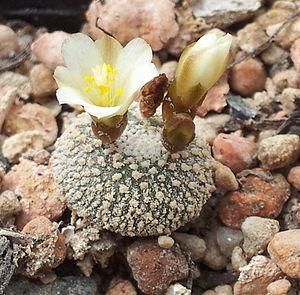
Blossfeldia liliputana Werdem, se trouvant au nord de l’Argentine et au sud de la Bolivie, est la seule espèce de cactus du genre Blossfeldia et est le plus petit cactus du monde.